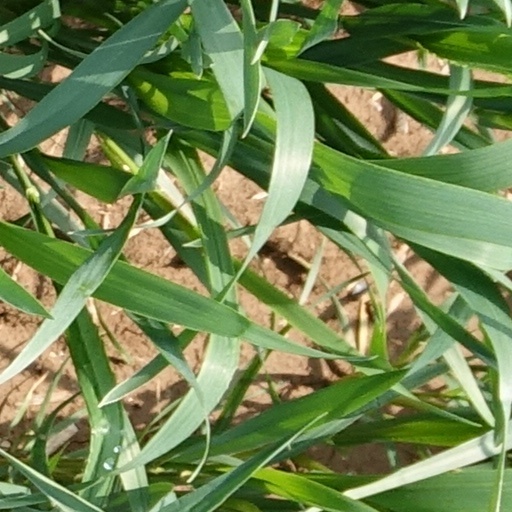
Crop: wheat